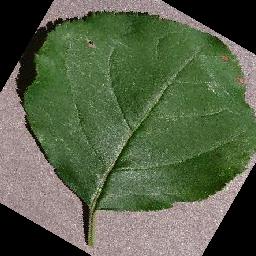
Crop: apple
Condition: black_rot